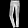
Label: Trouser